Higgs boson

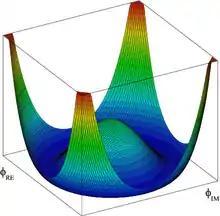
The sombrero potential of the Higgs field is responsible for some particles gaining mass.

In the Standard Model, the Higgs boson is a massive scalar boson whose mass must be found experimentally. Its mass has been determined to be by CMS (2022) and by ATLAS (2023). It is the only particle that remains massive even at very high energies. It has zero spin, even (positive) parity, no electric charge, no colour charge, and it couples to (interacts with) mass. It is also very unstable, decaying into other particles almost immediately via several possible pathways.